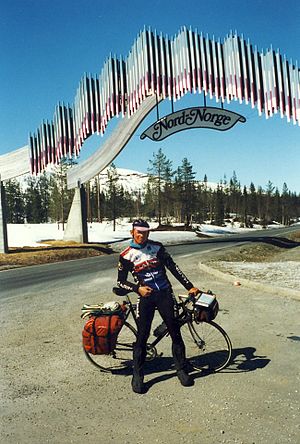
Lars Nielsen (cyklist) / Andre ture (udvalgte)
Nordkap retur, 1997 (Majavatn)
Lars Nielsen cykler til Nordkap og retur 3 (at Majavatn
Lars Nielsen er en dansk langturscyklist fra Hobro. Han er Guinness Rekord-indehaver på flere ture.